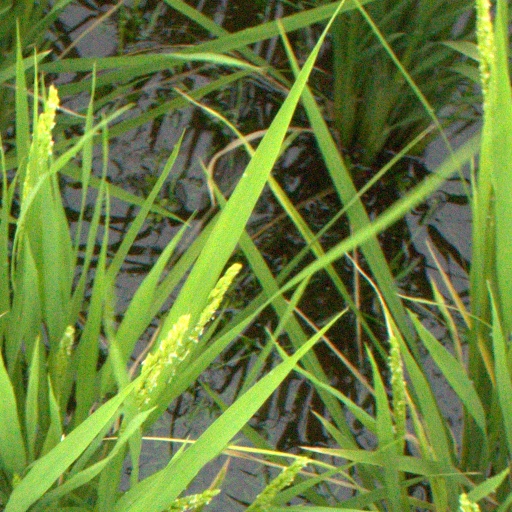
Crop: rice